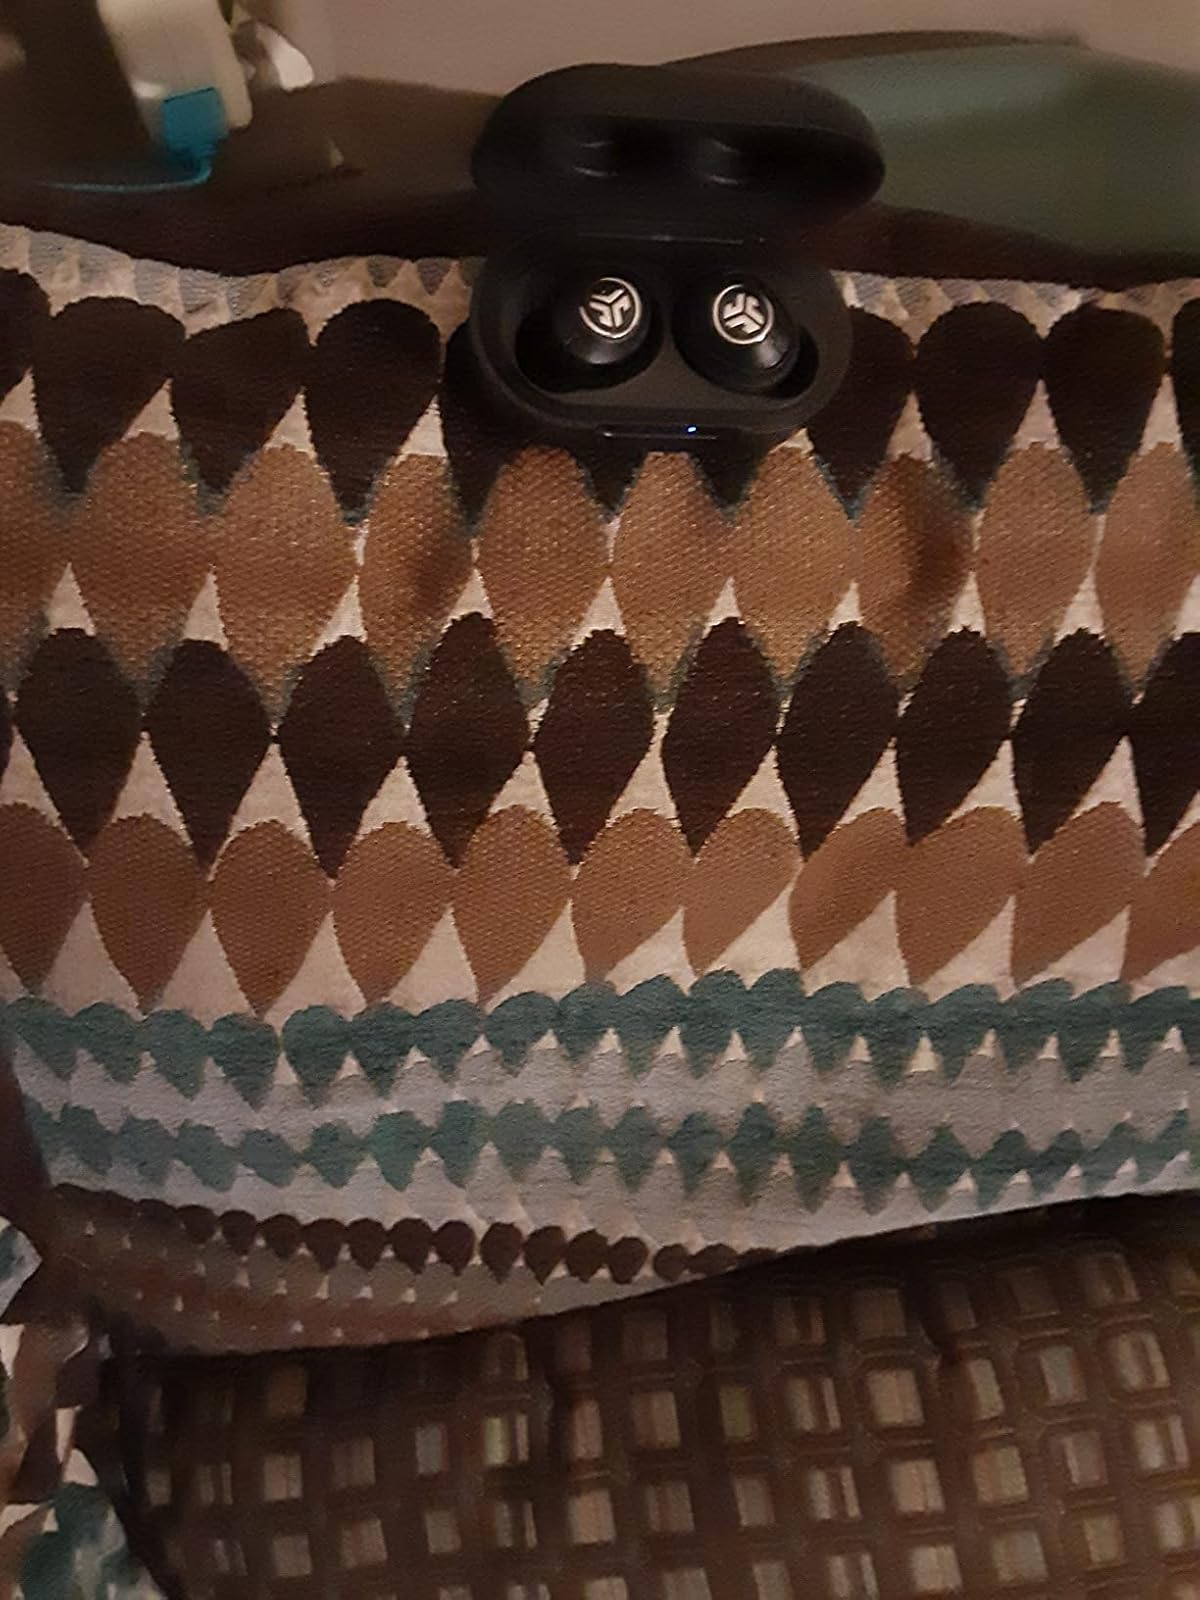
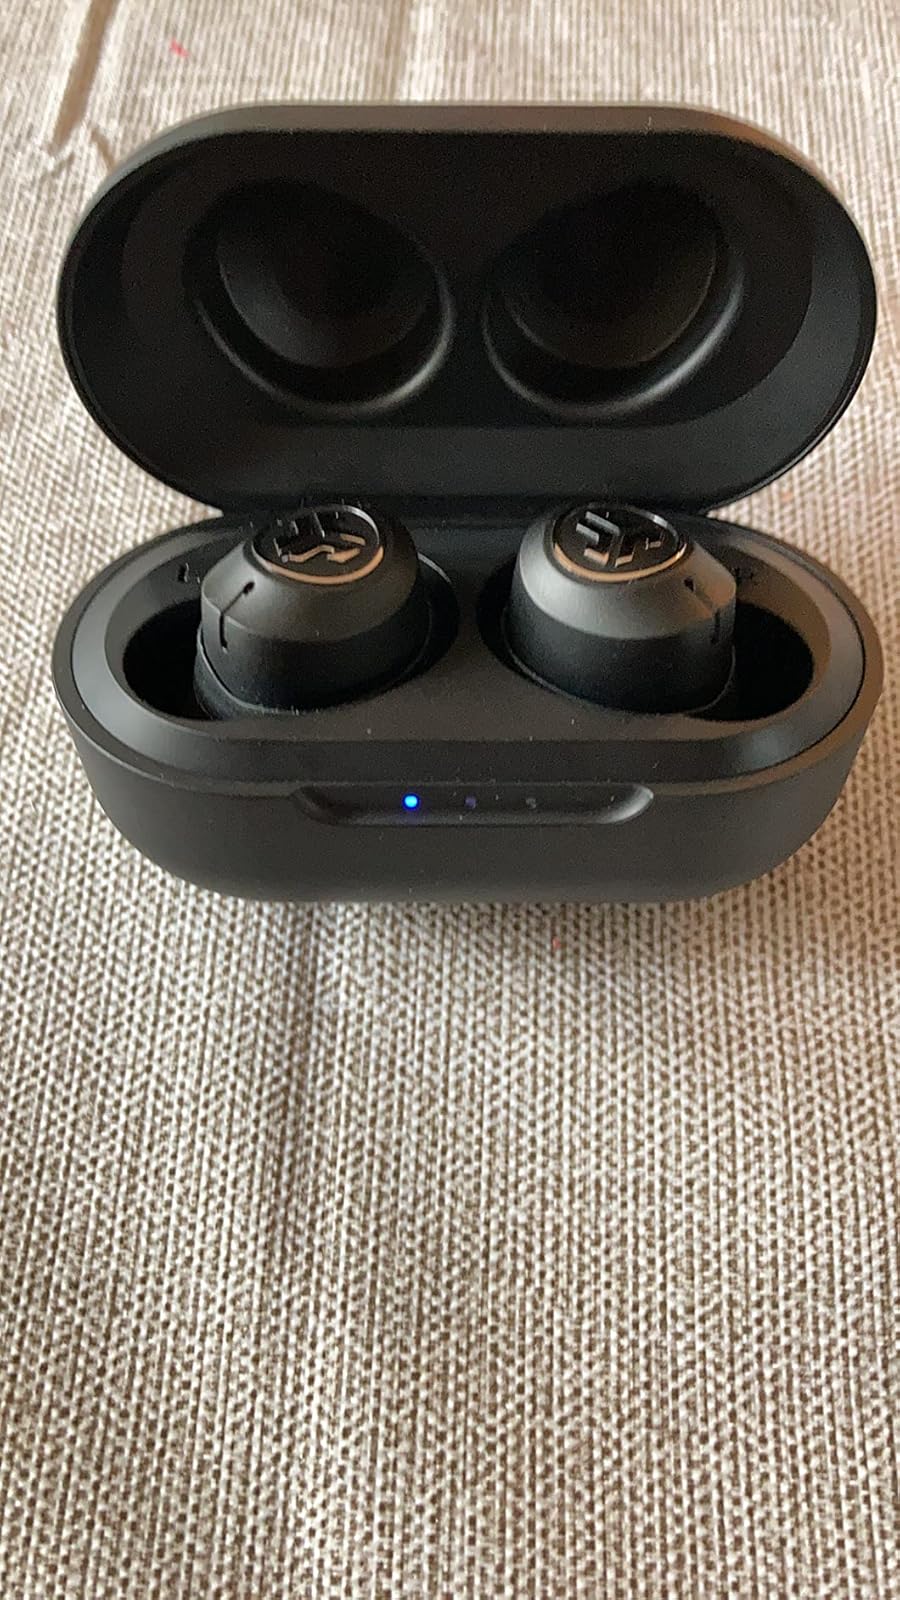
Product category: earbuds
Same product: yes